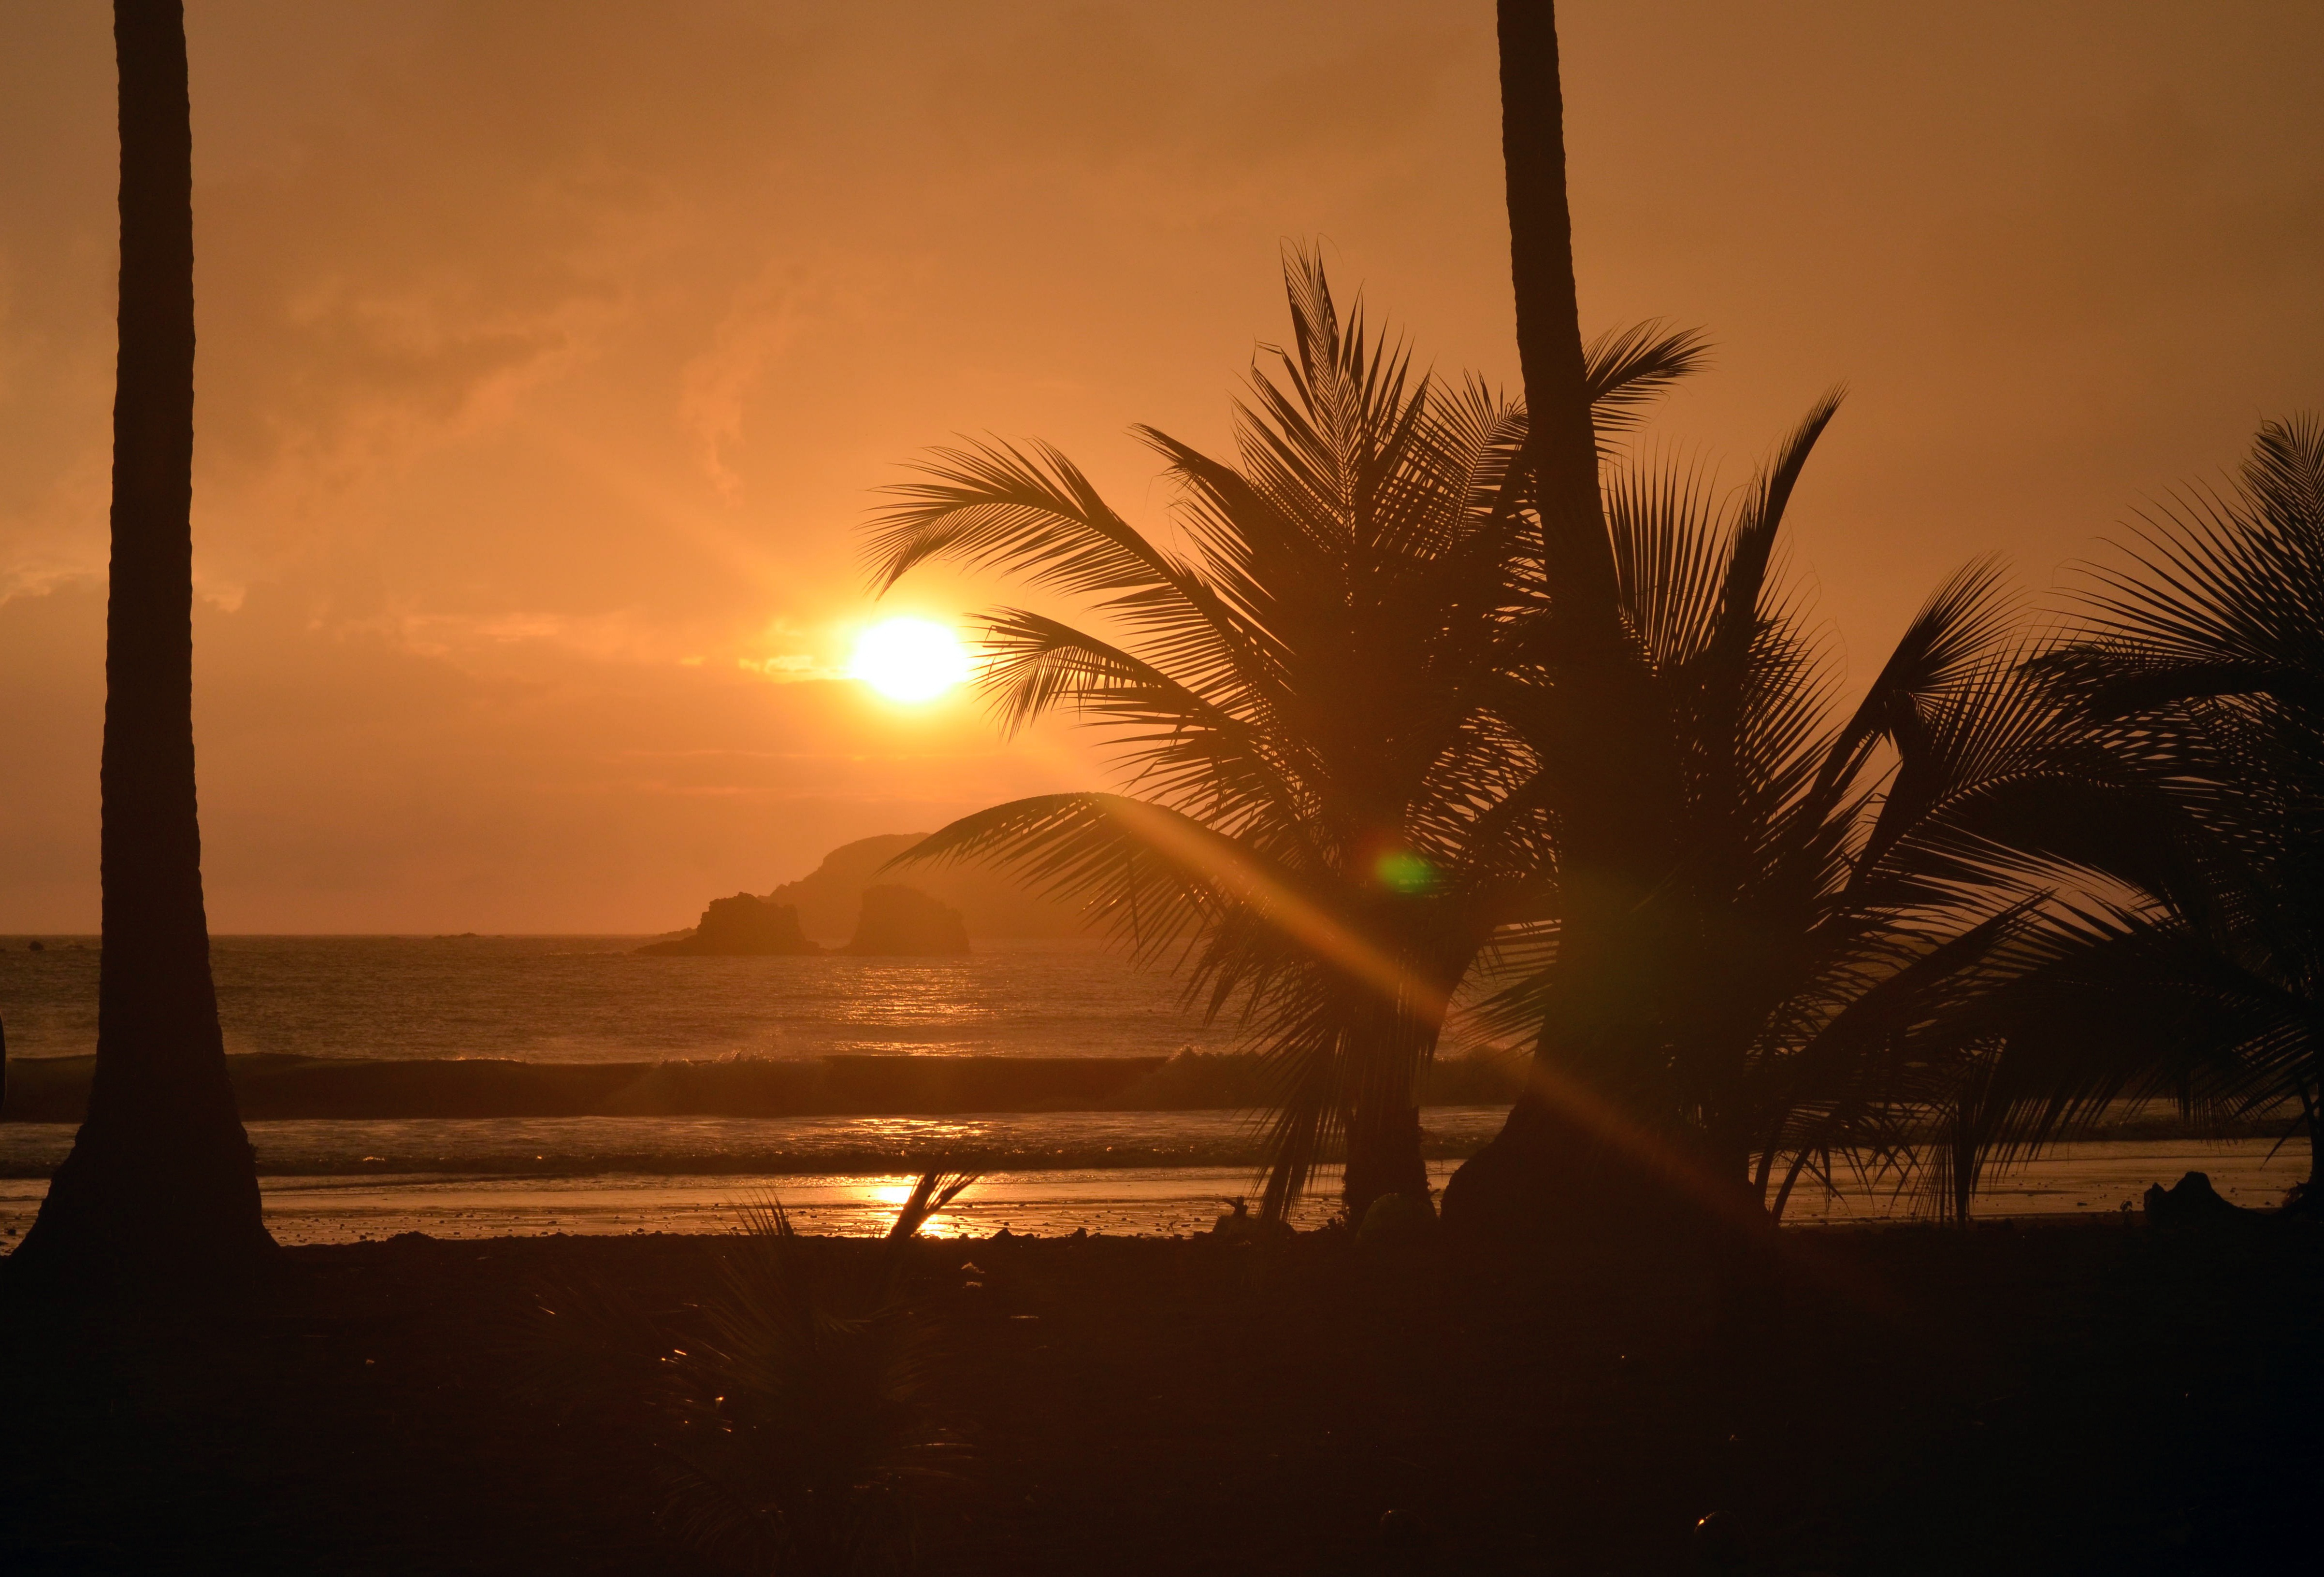
beach, sea, coast, water, nature, sand, ocean, horizon, sky, sun, sunrise, sunset, night, sunlight, morning, shore, wave, dawn, vacation, travel, dusk, evening, tropical, peaceful, romantic, costa rica, astronomical object, atmospheric phenomenon, arecales